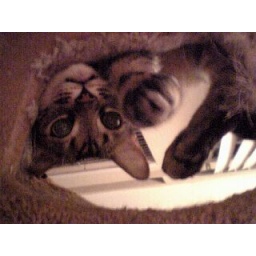
This is a view from the floor up of Snert in his cat tower.